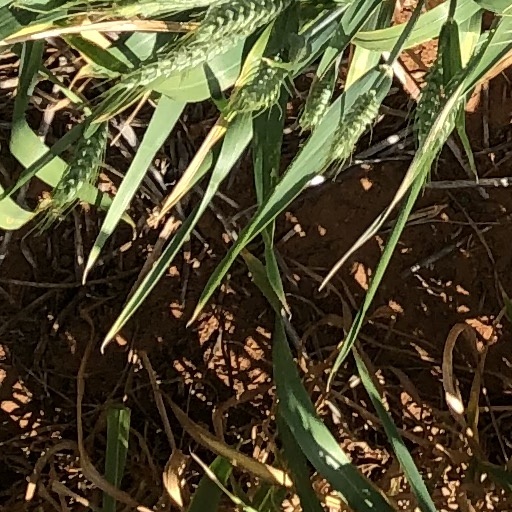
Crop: wheat